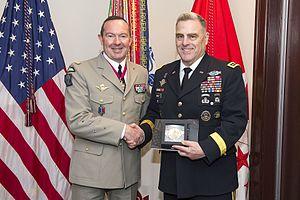
Jean-Pierre Bosser, né le 14 novembre 1959 à Versailles, est un militaire français. Général d'armée, il est chef d'état-major de l'Armée de terre du 1ᵉʳ septembre 2014 au 30 juillet 2019.